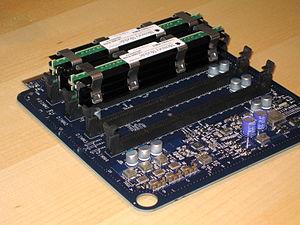
La Fully Buffered DIMM est un type de barrette de mémoire qui peut être utilisé pour augmenter la fiabilité, la performance et la densité des systèmes mémoire. Précédemment à cette technologie, les modules DRAM possédaient des lignes de données provenant du contrôleur de mémoire qui étaient directement connectées aux lignes de données. À mesure que la largeur de bus de mémoire et la vitesse d'accès augmentent, la qualité du signal se dégrade à l'interface du bus et du dispositif. Cet inconvénient limite la vitesse et/ou la densité de la mémoire. Les FB-DIMM résolvent ce problème en utilisant une approche différente. Comme avec toutes les spécifications de mémoire vive, la spécification pour la FB-DIMM a été publié par le JEDEC.